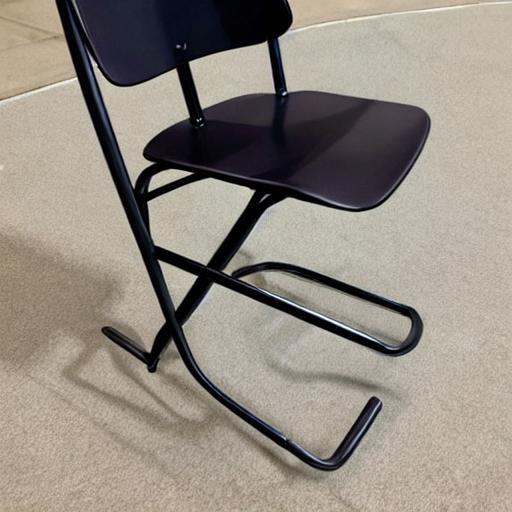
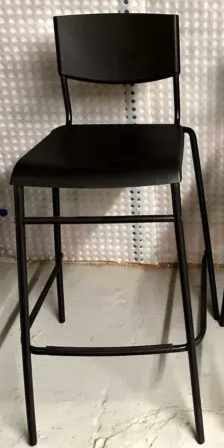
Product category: stool
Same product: no